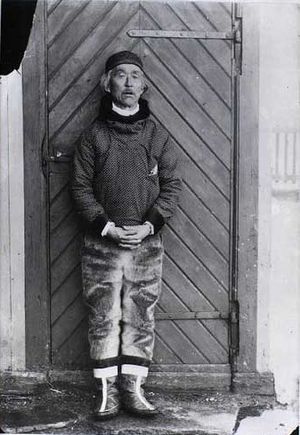
Rasmus Berthelsen
Rasmus Berthelsen
Rasmus Storm Josva Berthel Berthelsen var en grønlandsk lærer, digter, komponist og redaktør.